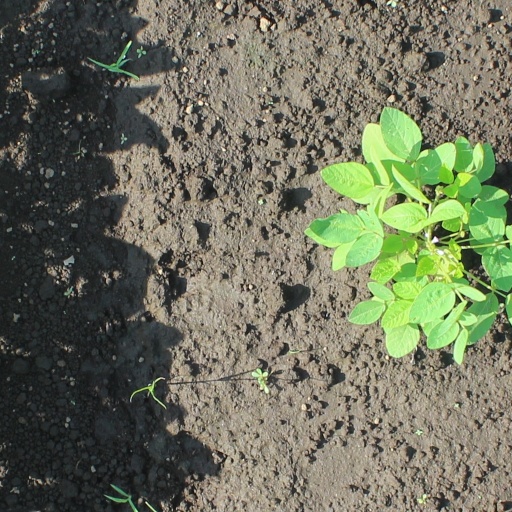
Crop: soybean